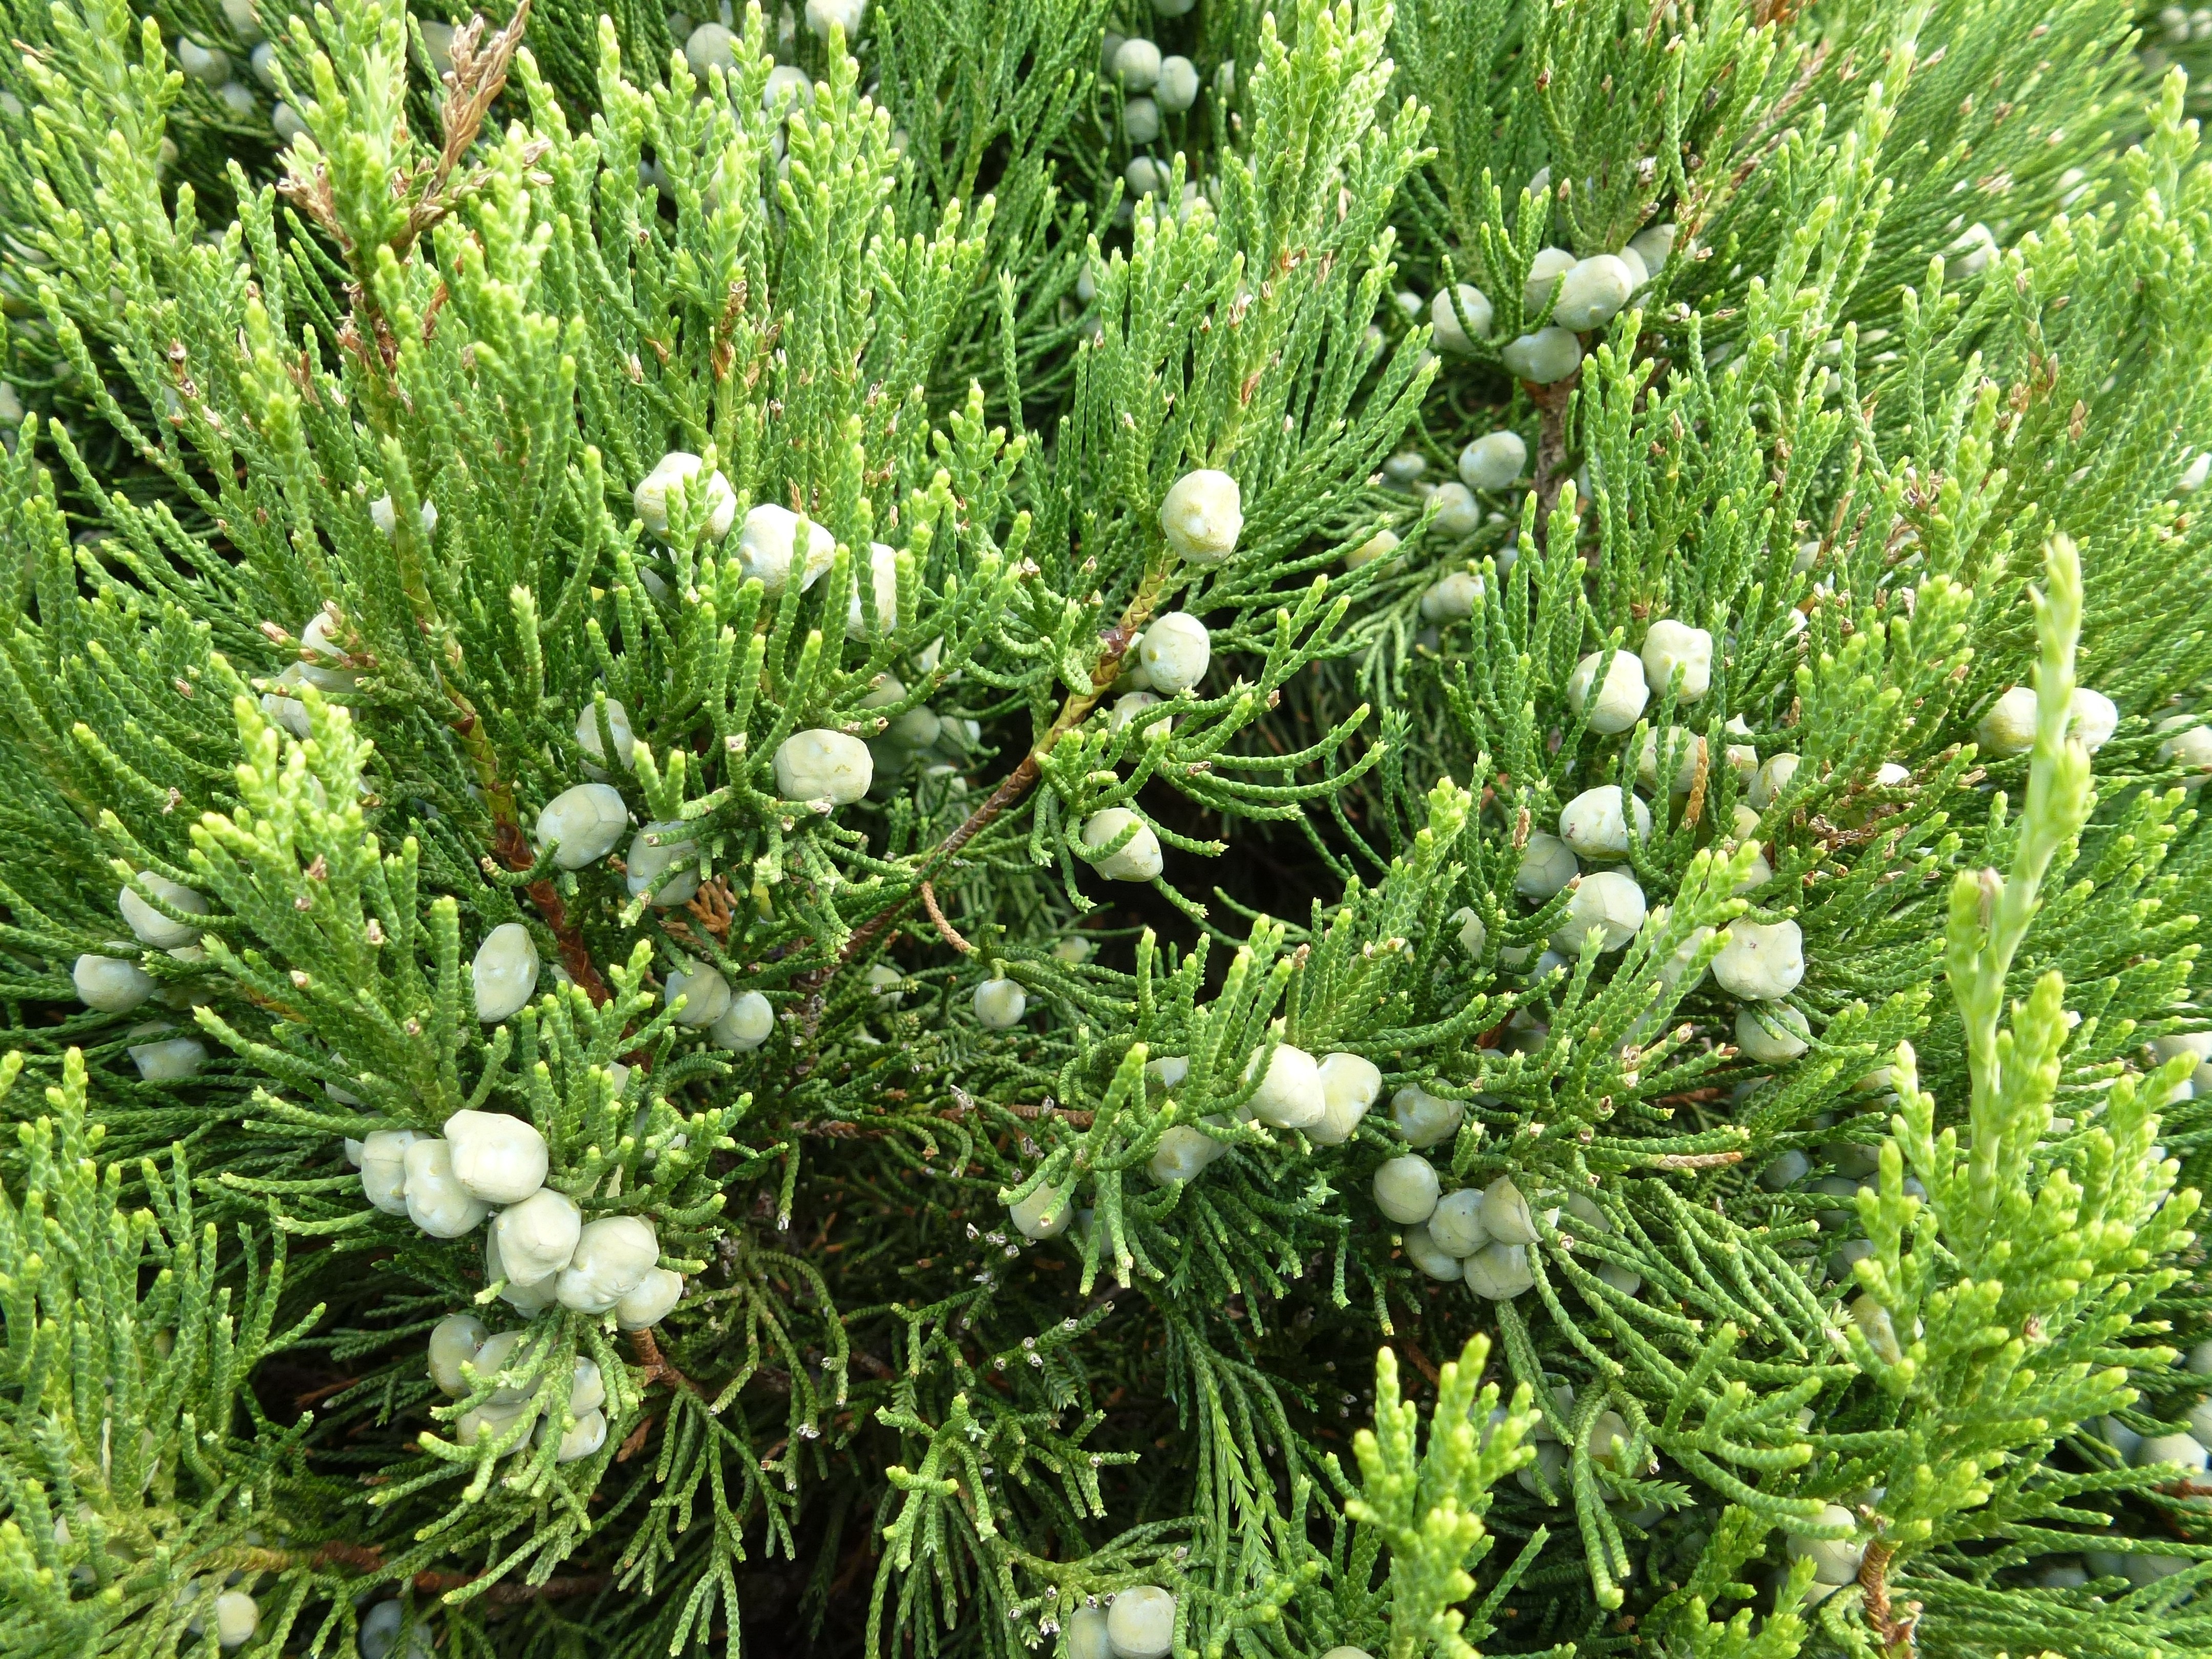
tree, nature, branch, plant, flower, wildlife, herb, produce, evergreen, botany, fir, flora, fir tree, conifer, spruce, shrub, ecosystem, cedar, flowering plant, subshrub, woody plant, land plant, rock samphire